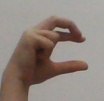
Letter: thal